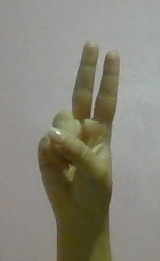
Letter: taa